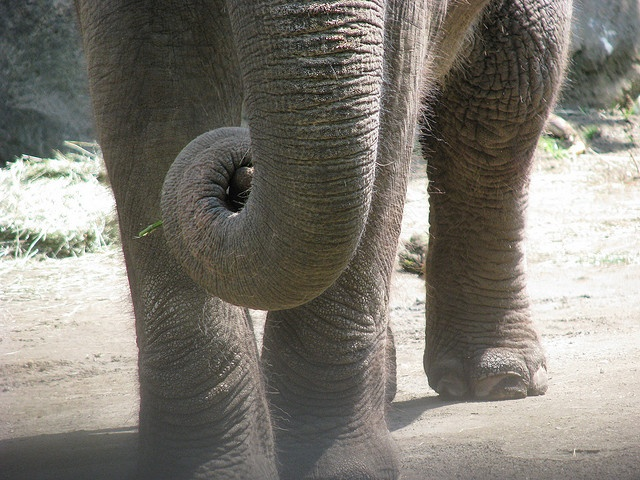
a close up of an elephants legs and trunk
A trunk of an elephant that is slightly curled at the end.
A close view of an elephant's trunk and feet.
The legs and half of the trunk of a large elephant
An elephants legs and trunk and showing the ground which is covered in dirt and grass.